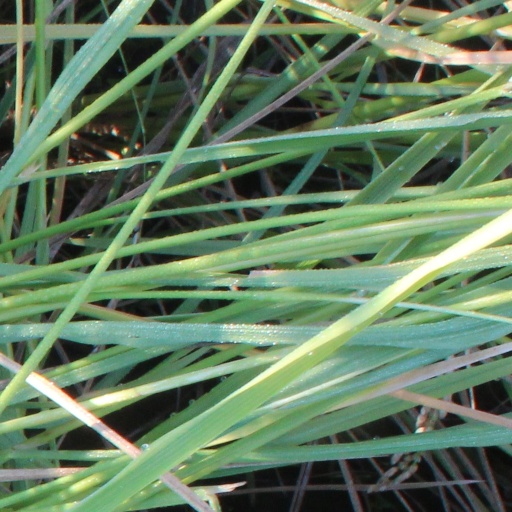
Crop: rice